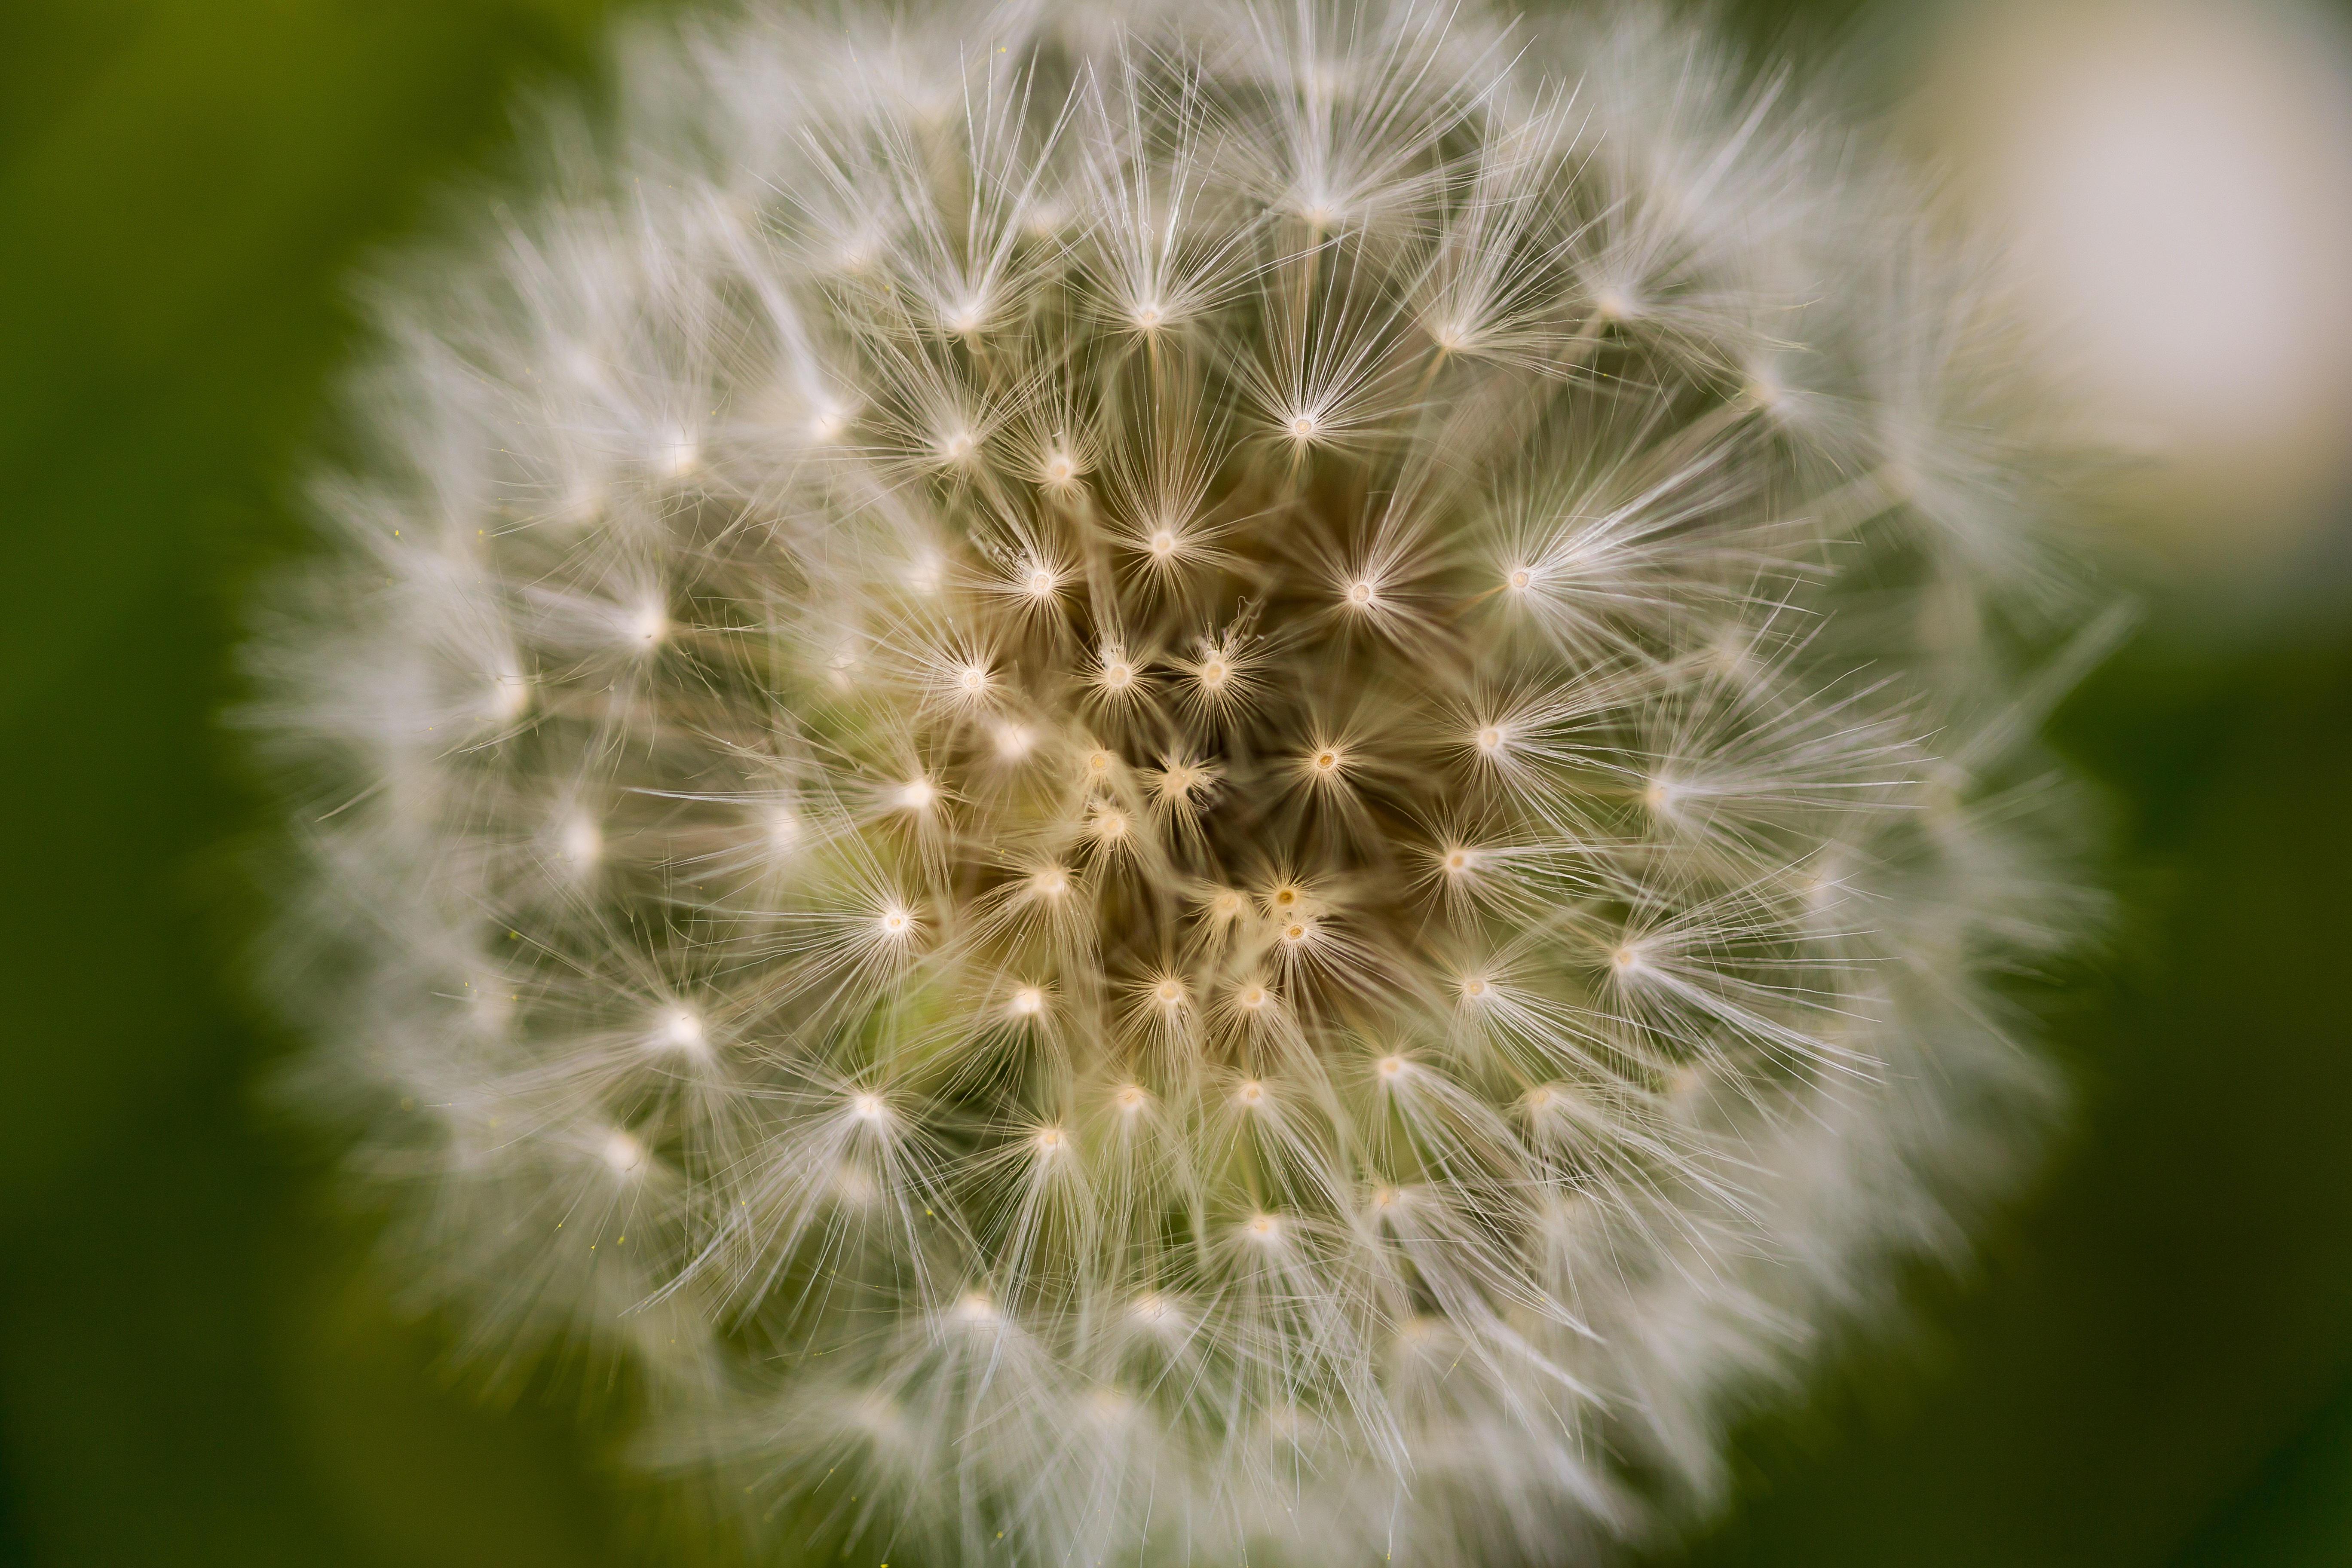
nature, grass, plant, photography, dandelion, flower, petal, green, macro, botany, close, flora, wildflower, close up, pointed flower, macro photography, flowering plant, daisy family, plant stem, land plant